Ajum Goolam Hossen

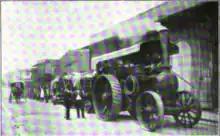
Ajum Goolam Hossen & Co.'s traction engine and trucks carrying sugar from their Estate, Bon Air, to their private dock in Port Louis

Ajum Goolam Hossen's contributions extended beyond the realm of commerce. In 1897, he played a pivotal role in co-founding the Surtee Soonnee Mussulman Society, along with 19 other individuals. This society, established to foster communal bonds and cultural heritage, continues to thrive to this day.